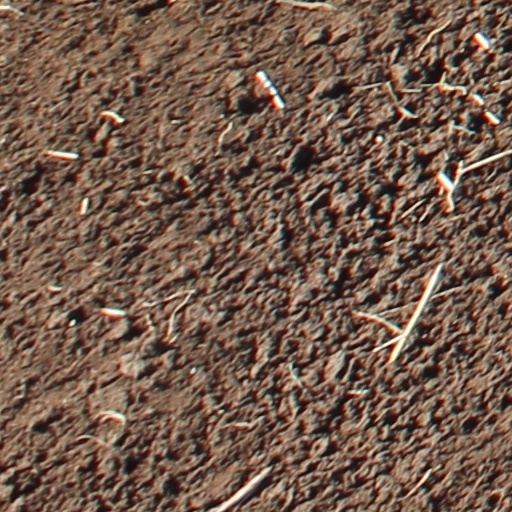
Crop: wheat